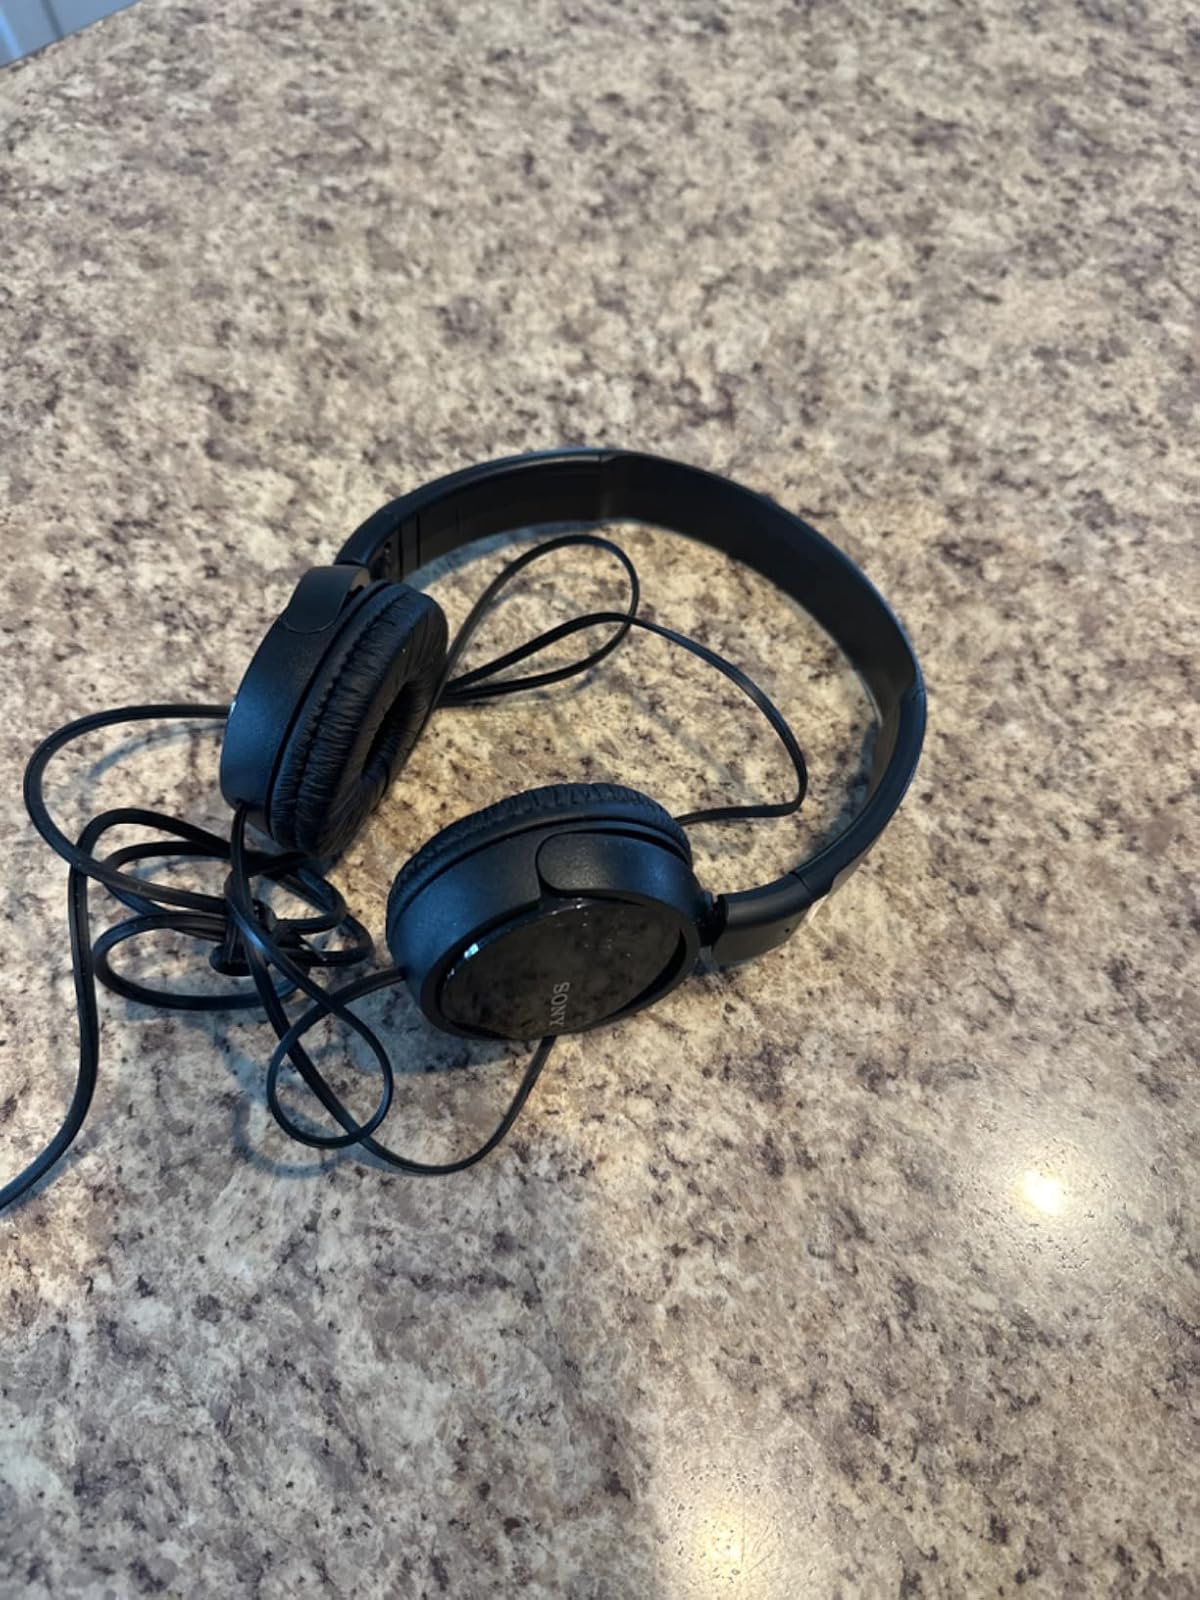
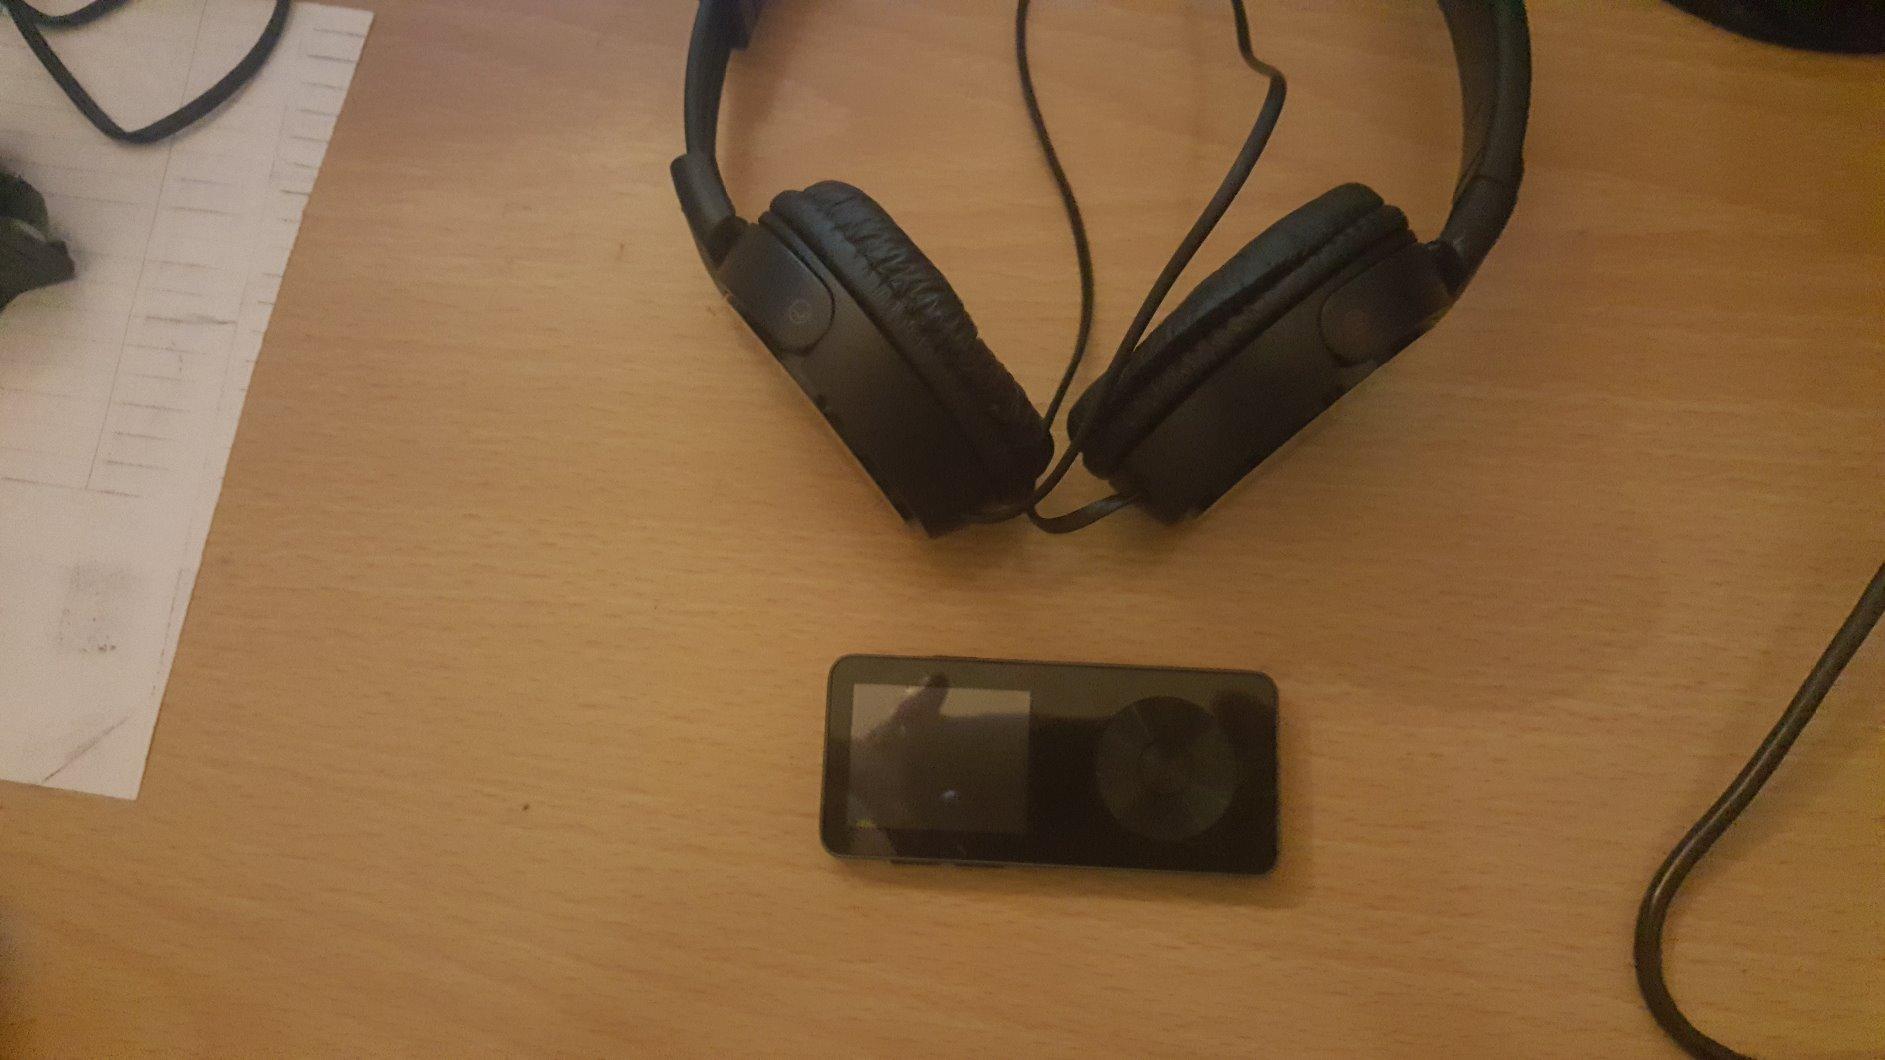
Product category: headphones
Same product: yes